Angie Dickinson

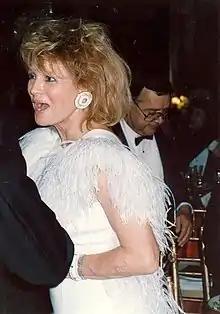
Angie Dickinson at 61st Academy Awards in 1989

She took a less substantial role in "Death Hunt" (1981), which reunited her with Lee Marvin, and also appeared in "Charlie Chan and the Curse of the Dragon Queen." Earlier that year, she had been the first choice to play the character Krystle Carrington on the television series "Dynasty", but deciding she wanted to spend more time with her daughter, she turned it down; the role instead went to Linda Evans. In the mid-1980s, Dickinson declined the role of Sable Colby on the "Dynasty" spin-off, "The Colbys".